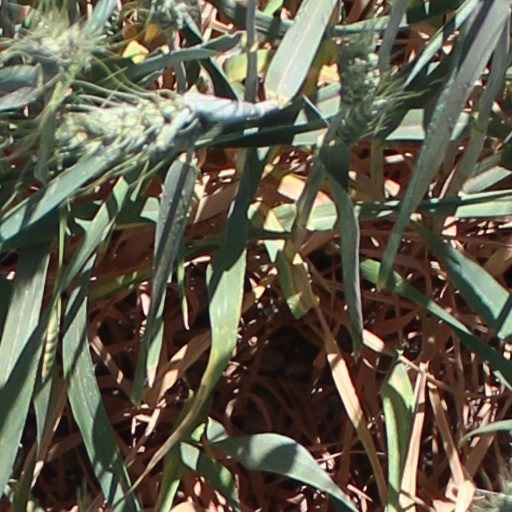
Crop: wheat